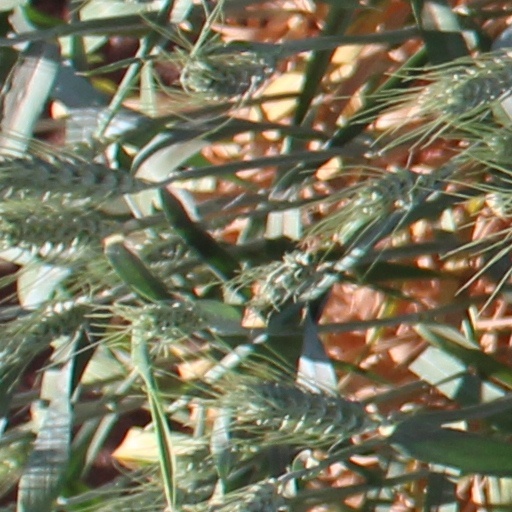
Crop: wheat